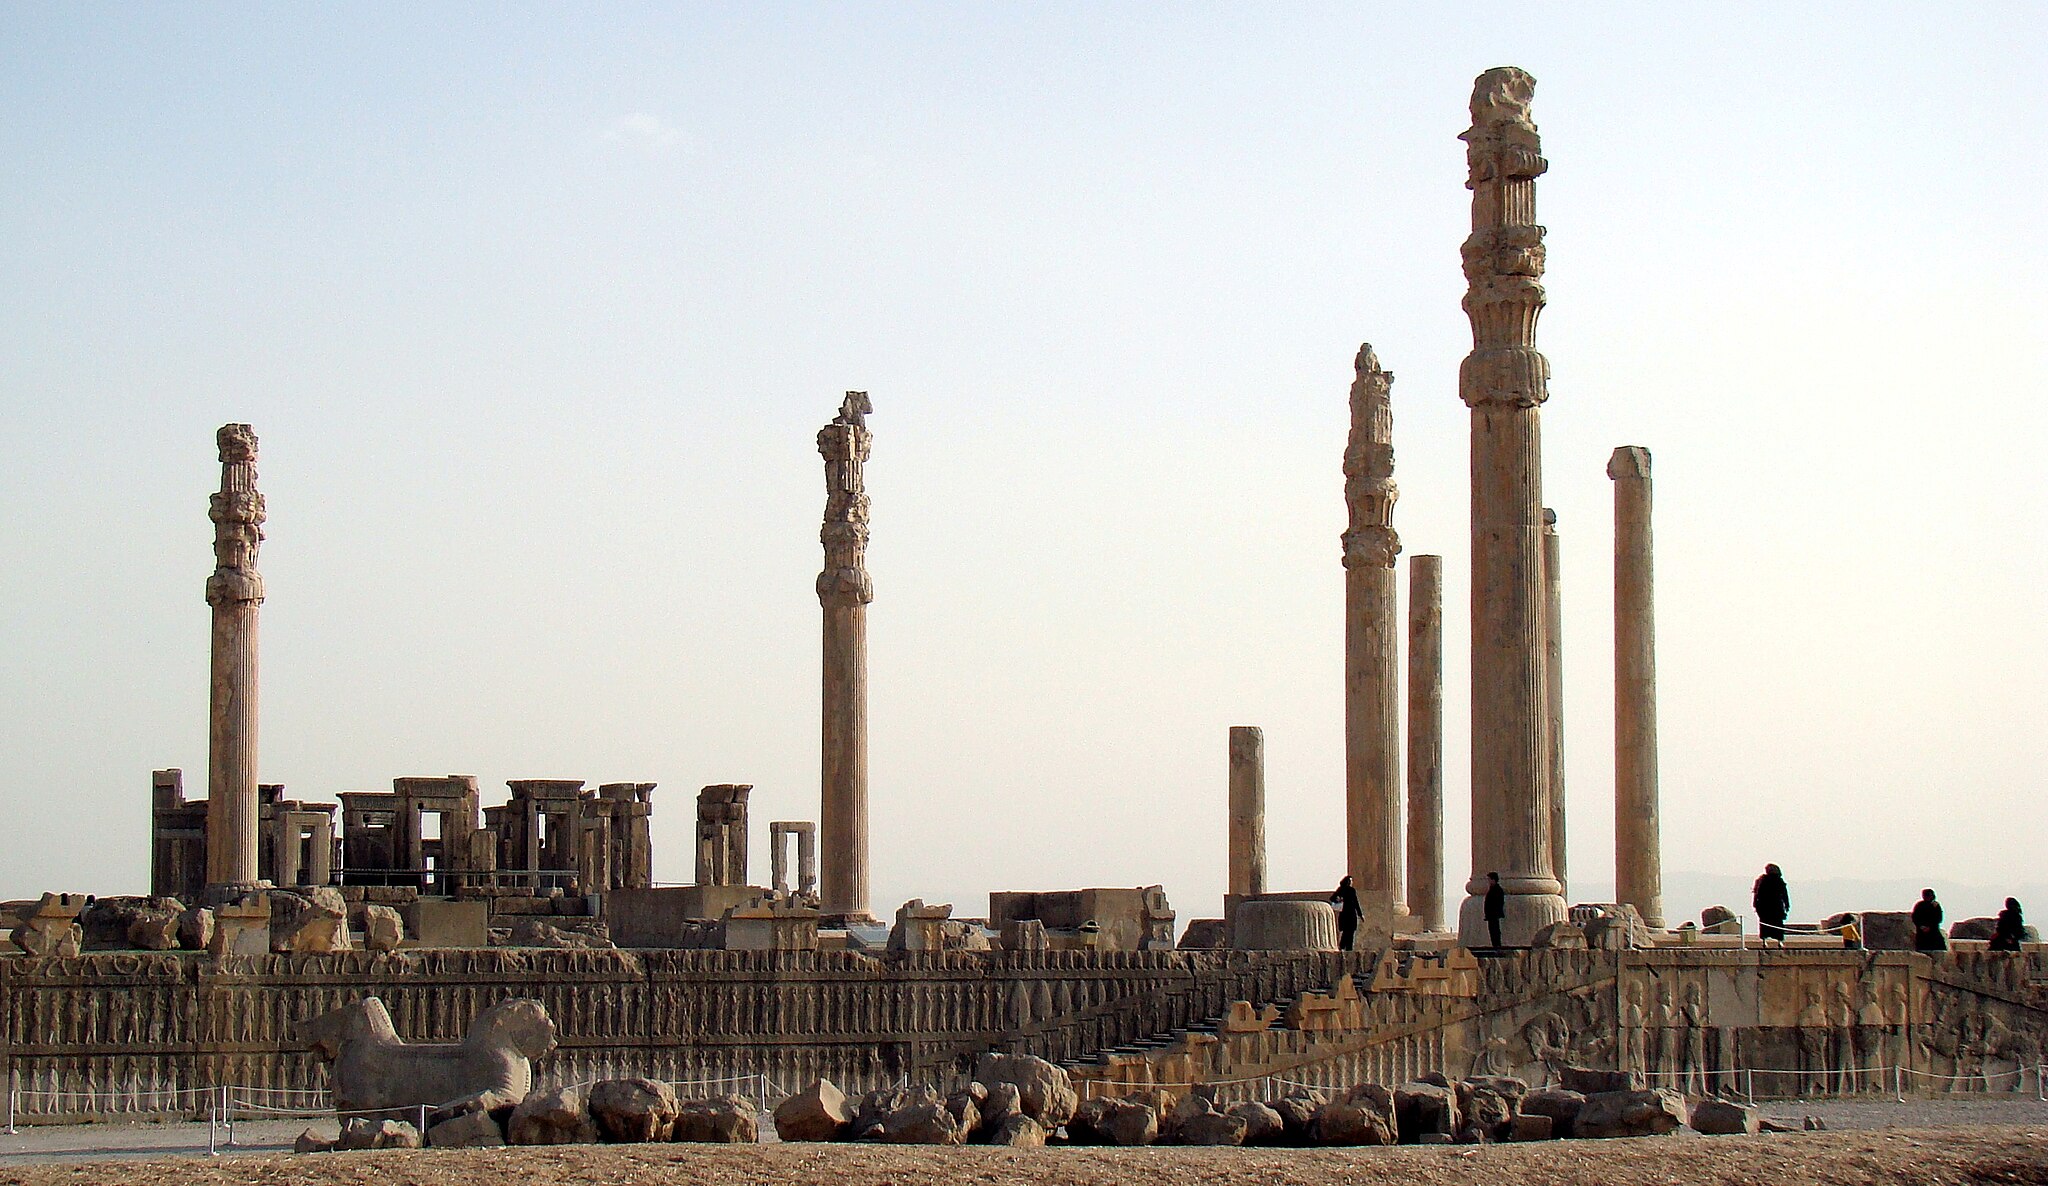
Title: Apadana2008
Description: General View of Parsa's Apadana
Date: 2008-03-14
Categories: Taken with Sony DSC-H9, Apadana of Persepolis, Self-published work, PD-self, 2008 in Persepolis